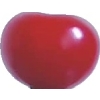
Label: cherry_sour